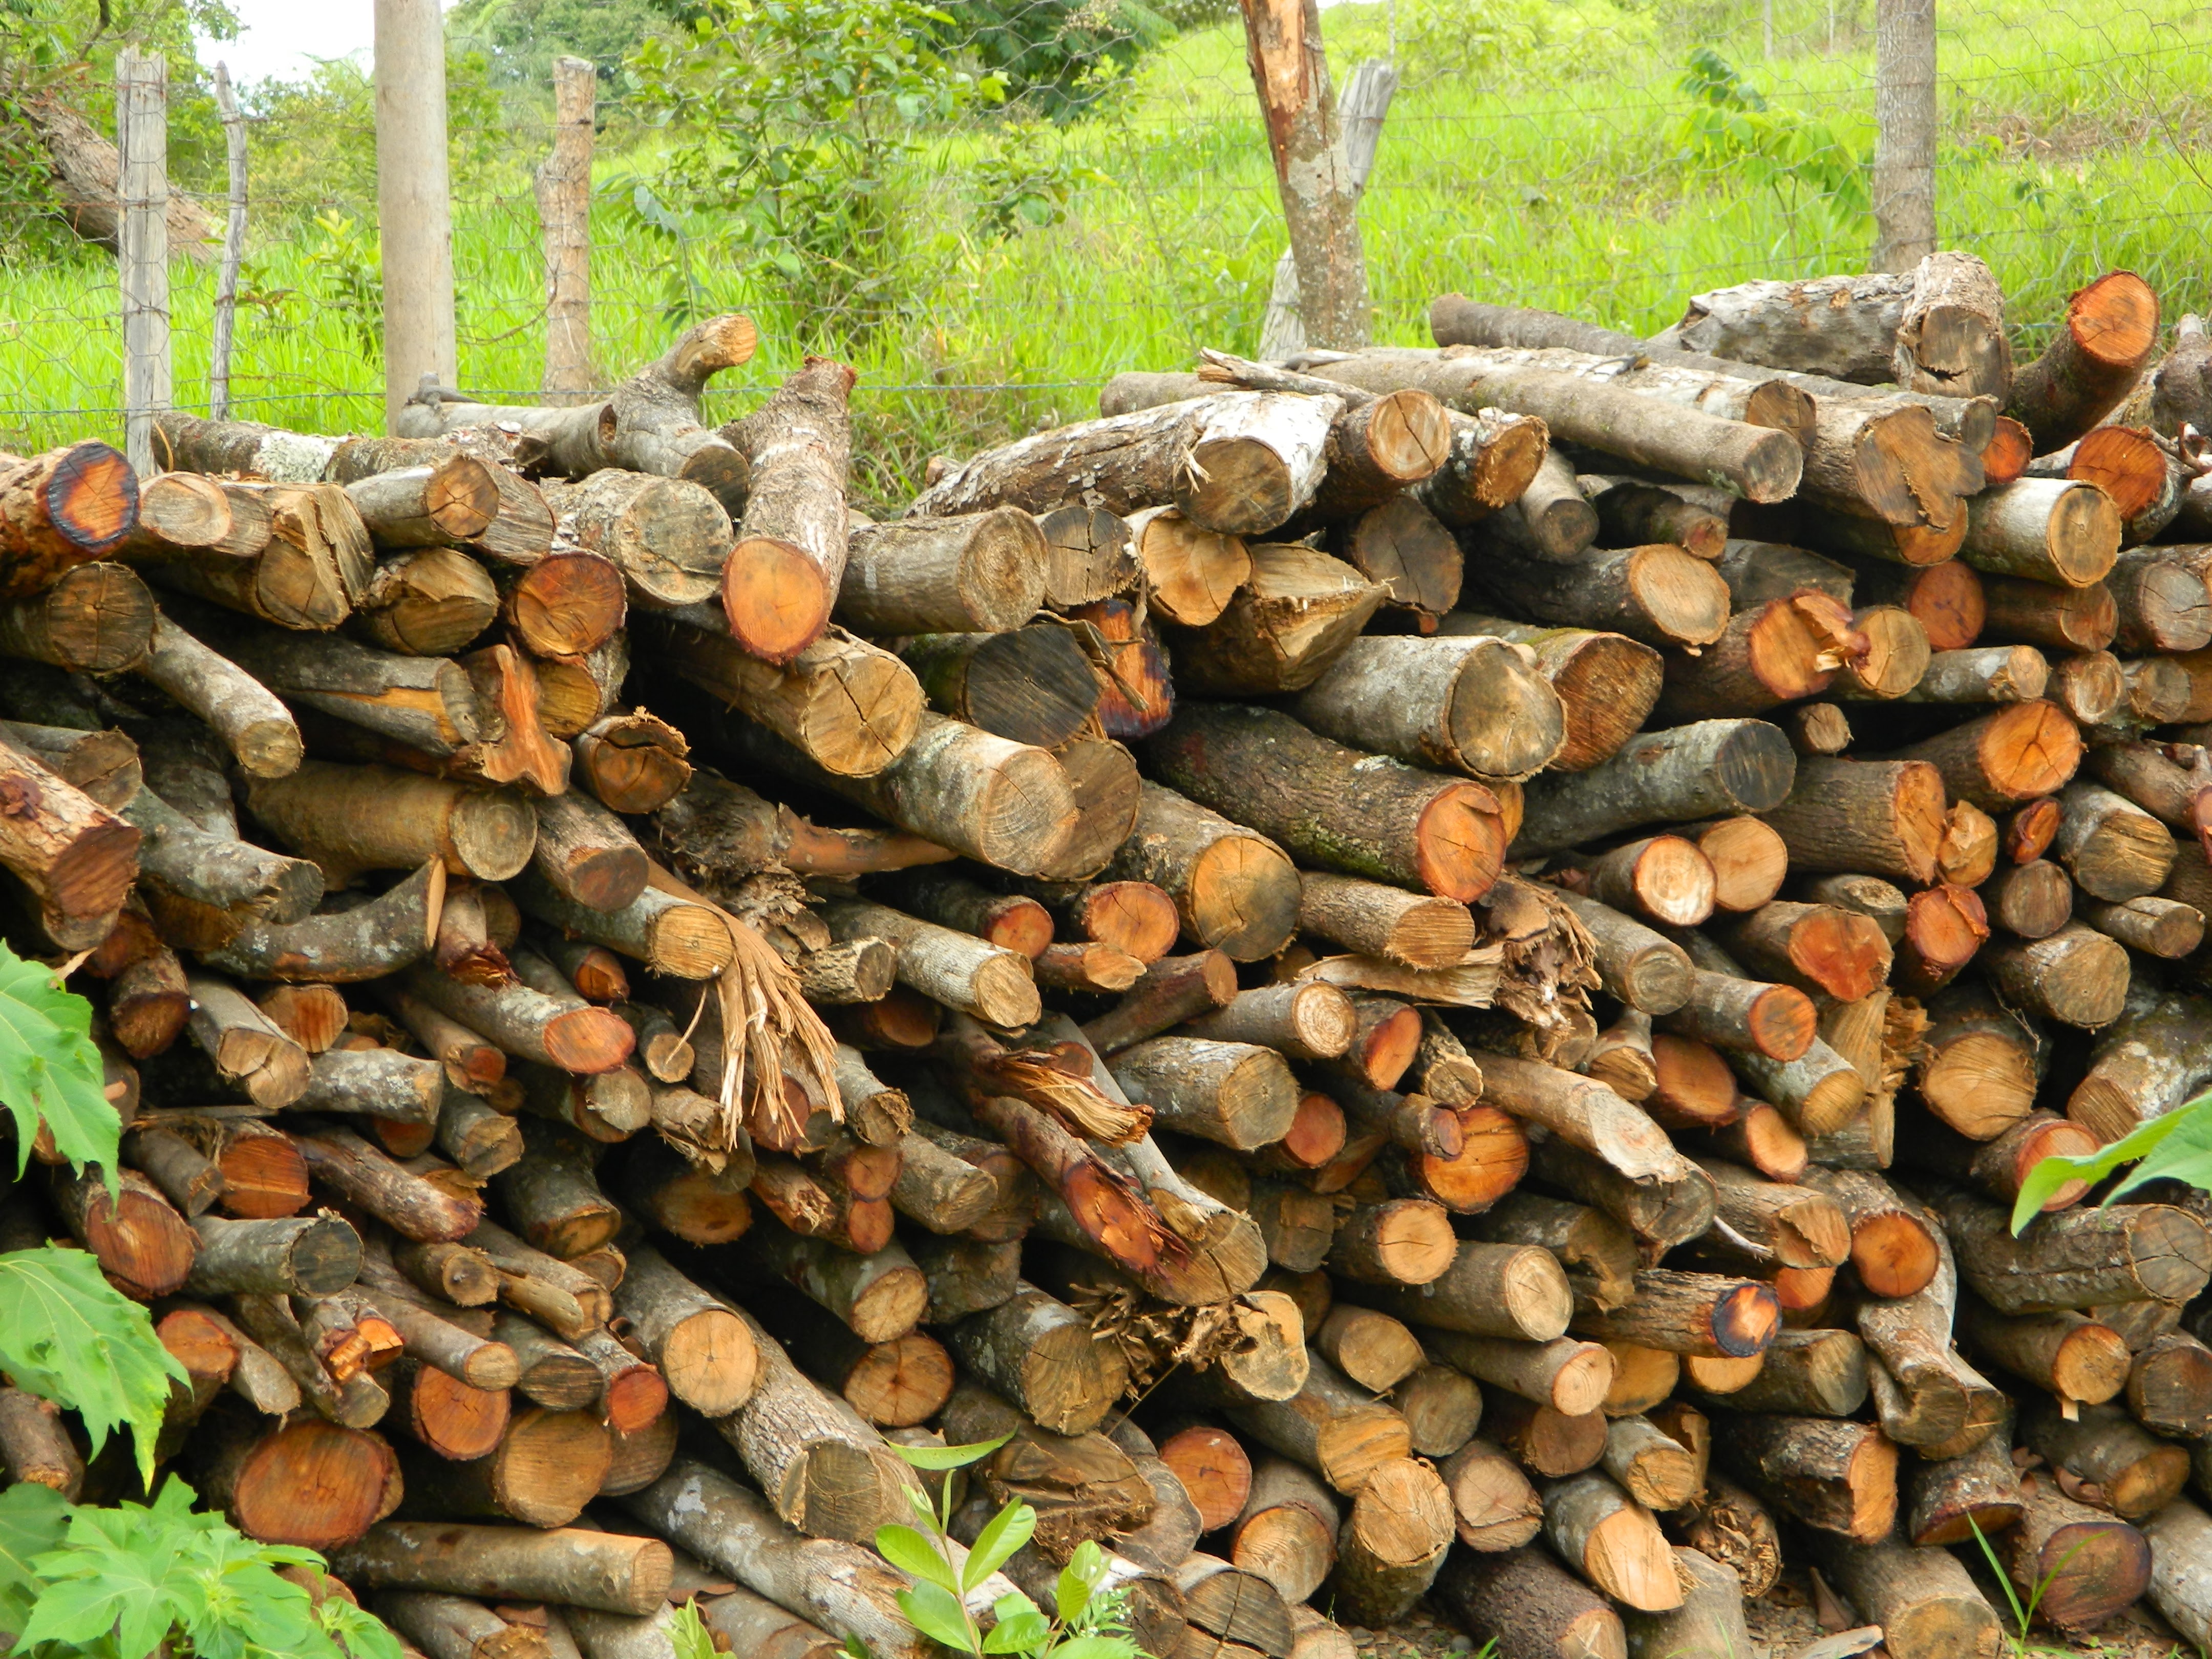
firewood, wood, tree, plant, grass